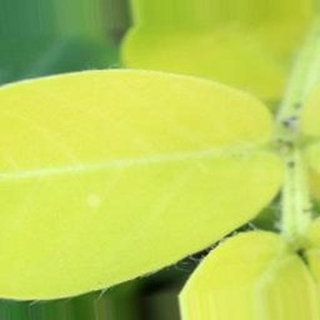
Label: groundnut_nutrition_deficiency